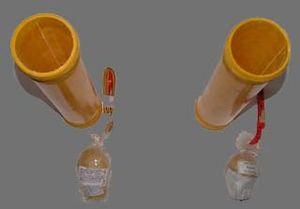
Deux mortiers de diamètre 75 mm en fibre de verre accompagnés de leurs bombes respectives qui seront logées par la suite.
Un mortier ou lance-mine est une arme légère d’artillerie, sans culasse – la force de recul étant absorbée par le sol –, à mise à feu de l’obus par gravité, et de ce fait ne pouvant tirer qu’en tir proche de la verticale, ce qui lui permet d'atteindre un site proche très masqué.